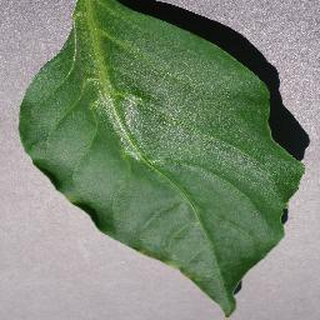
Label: healthy_bell_pepper